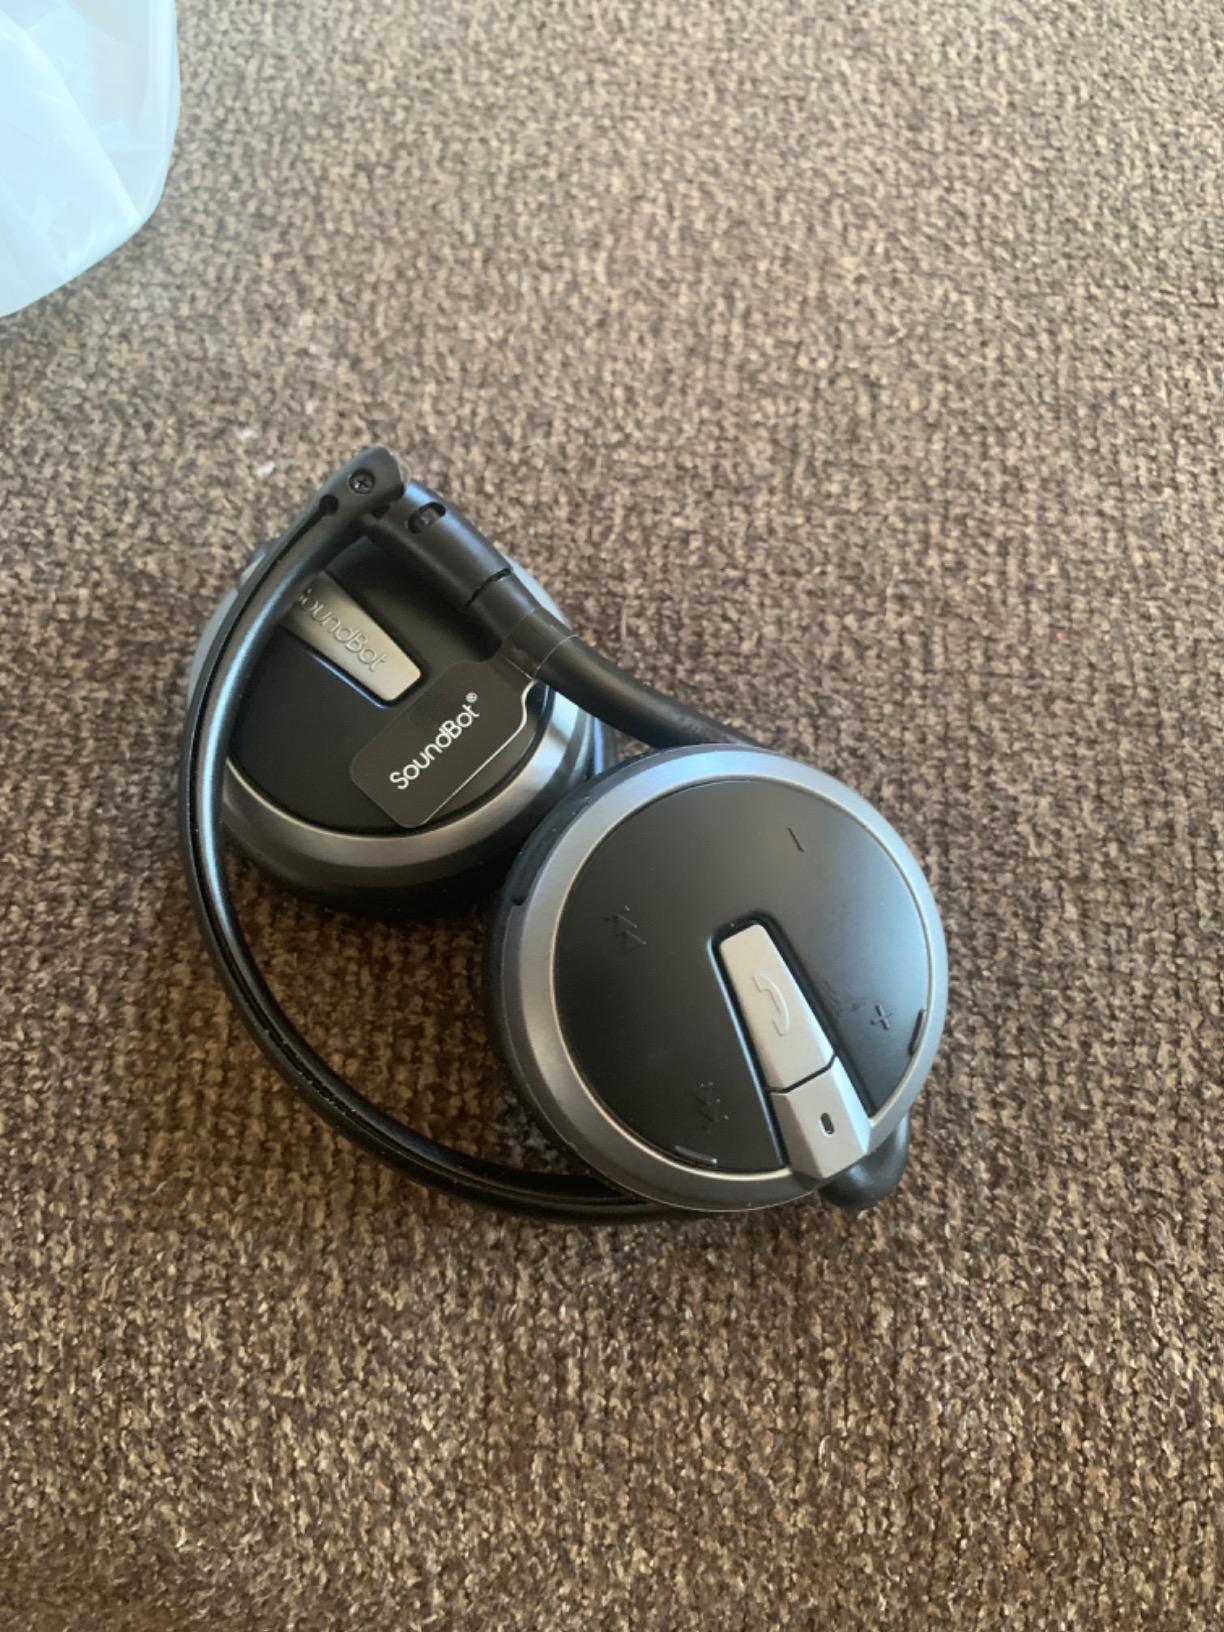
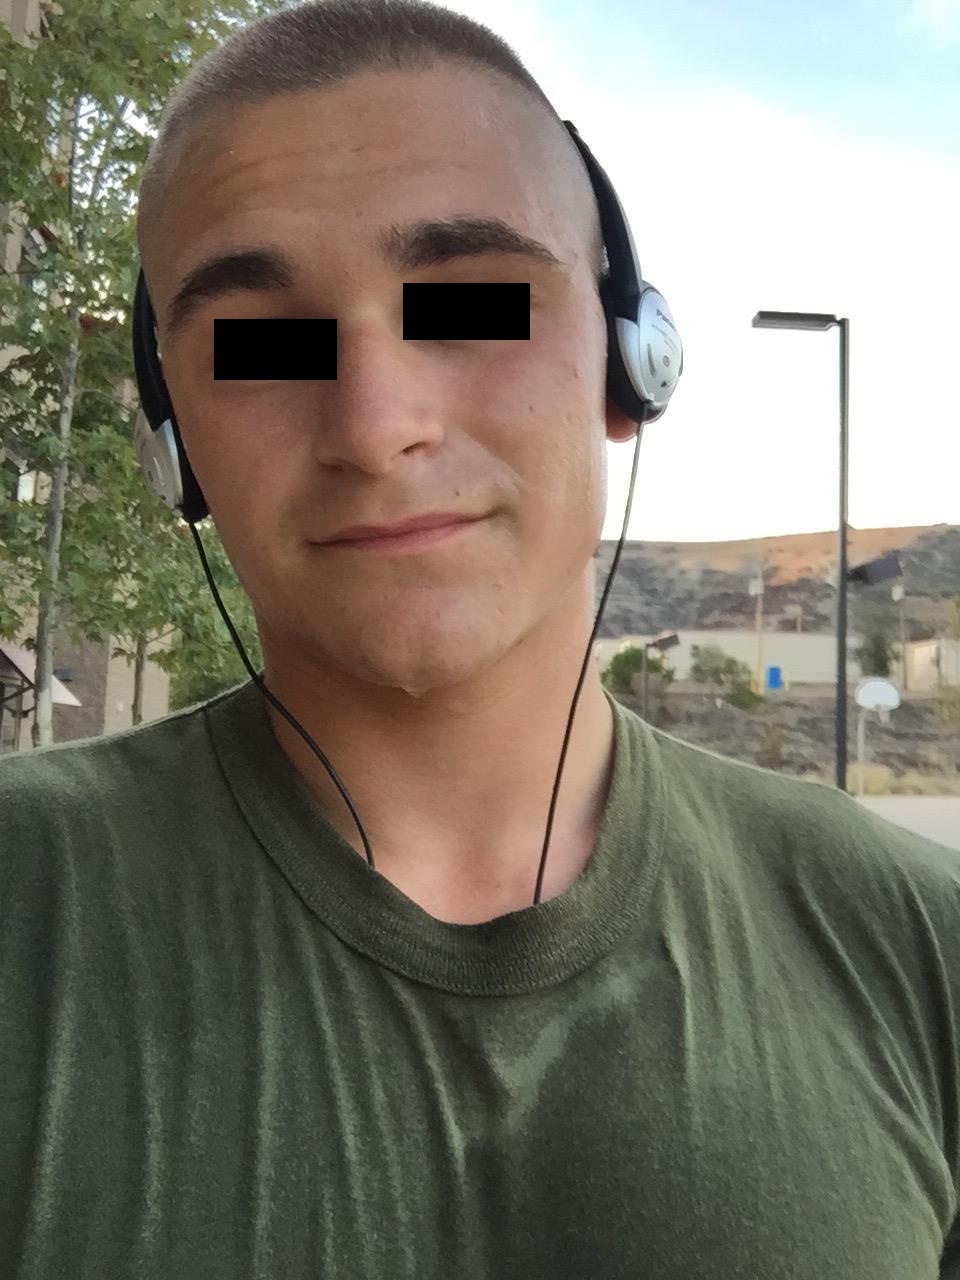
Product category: headphones
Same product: no